Somaliland campaign

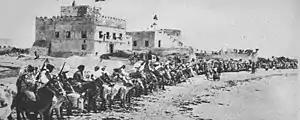
Cavalry and fort belonging to the Sultanate of Hobyo

The British became convinced of their need of Italian assistance. In 1903, the Italian Foreign Ministry permitted the British to land forces at Hobyo (Obbia). An Italian naval commander off Hobyo feared "that the expedition will end in a fiasco; the Mad Mullah will become a myth for the British, who will never come across him, and a serious worry for ... our sphere of influence."